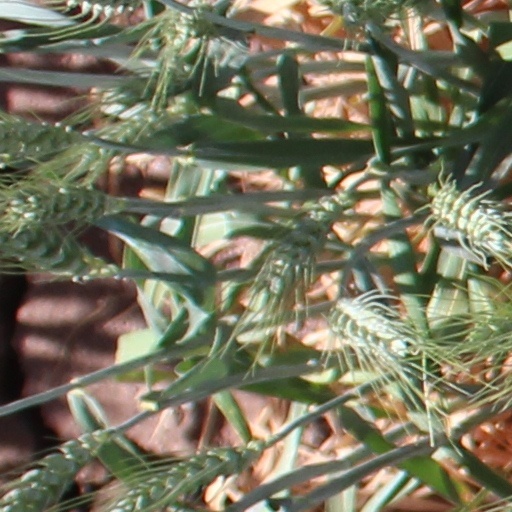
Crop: wheat